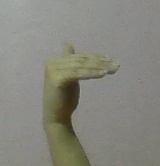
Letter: khaa